List of executive orders by Carlos P. Garcia

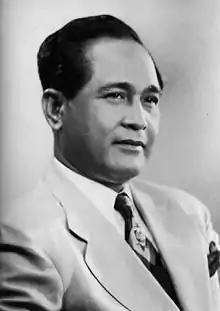
Philippine President Carlos P. Garcia

Listed below are executive orders signed by Philippine President Carlos P. Garcia (1957–1961).